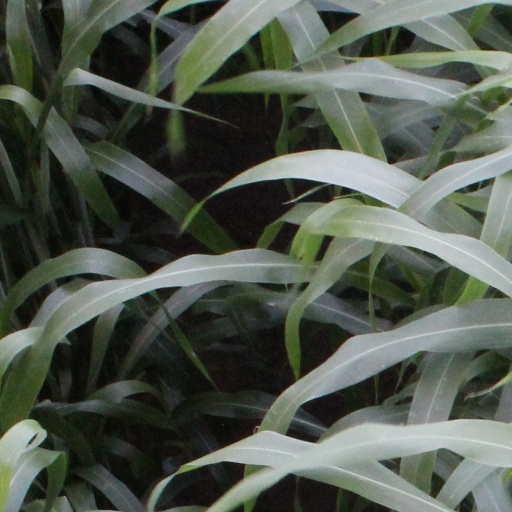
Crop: sorghum